Mark (sign)

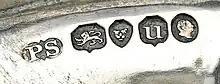
Multiple marks on silver, left to right: maker's mark (Paul Storr), lion passant (assay mark for sterling silver), London town mark, date letter (1835), duty mark (William IV)

A mark is a written or imprinted symbol used to indicate some trait of an item, for example, its ownership or maker. Mark usually consists of letters, numbers, words, and drawings. Inscribing marks on the manufactured items was likely a precursor of communicative writing.